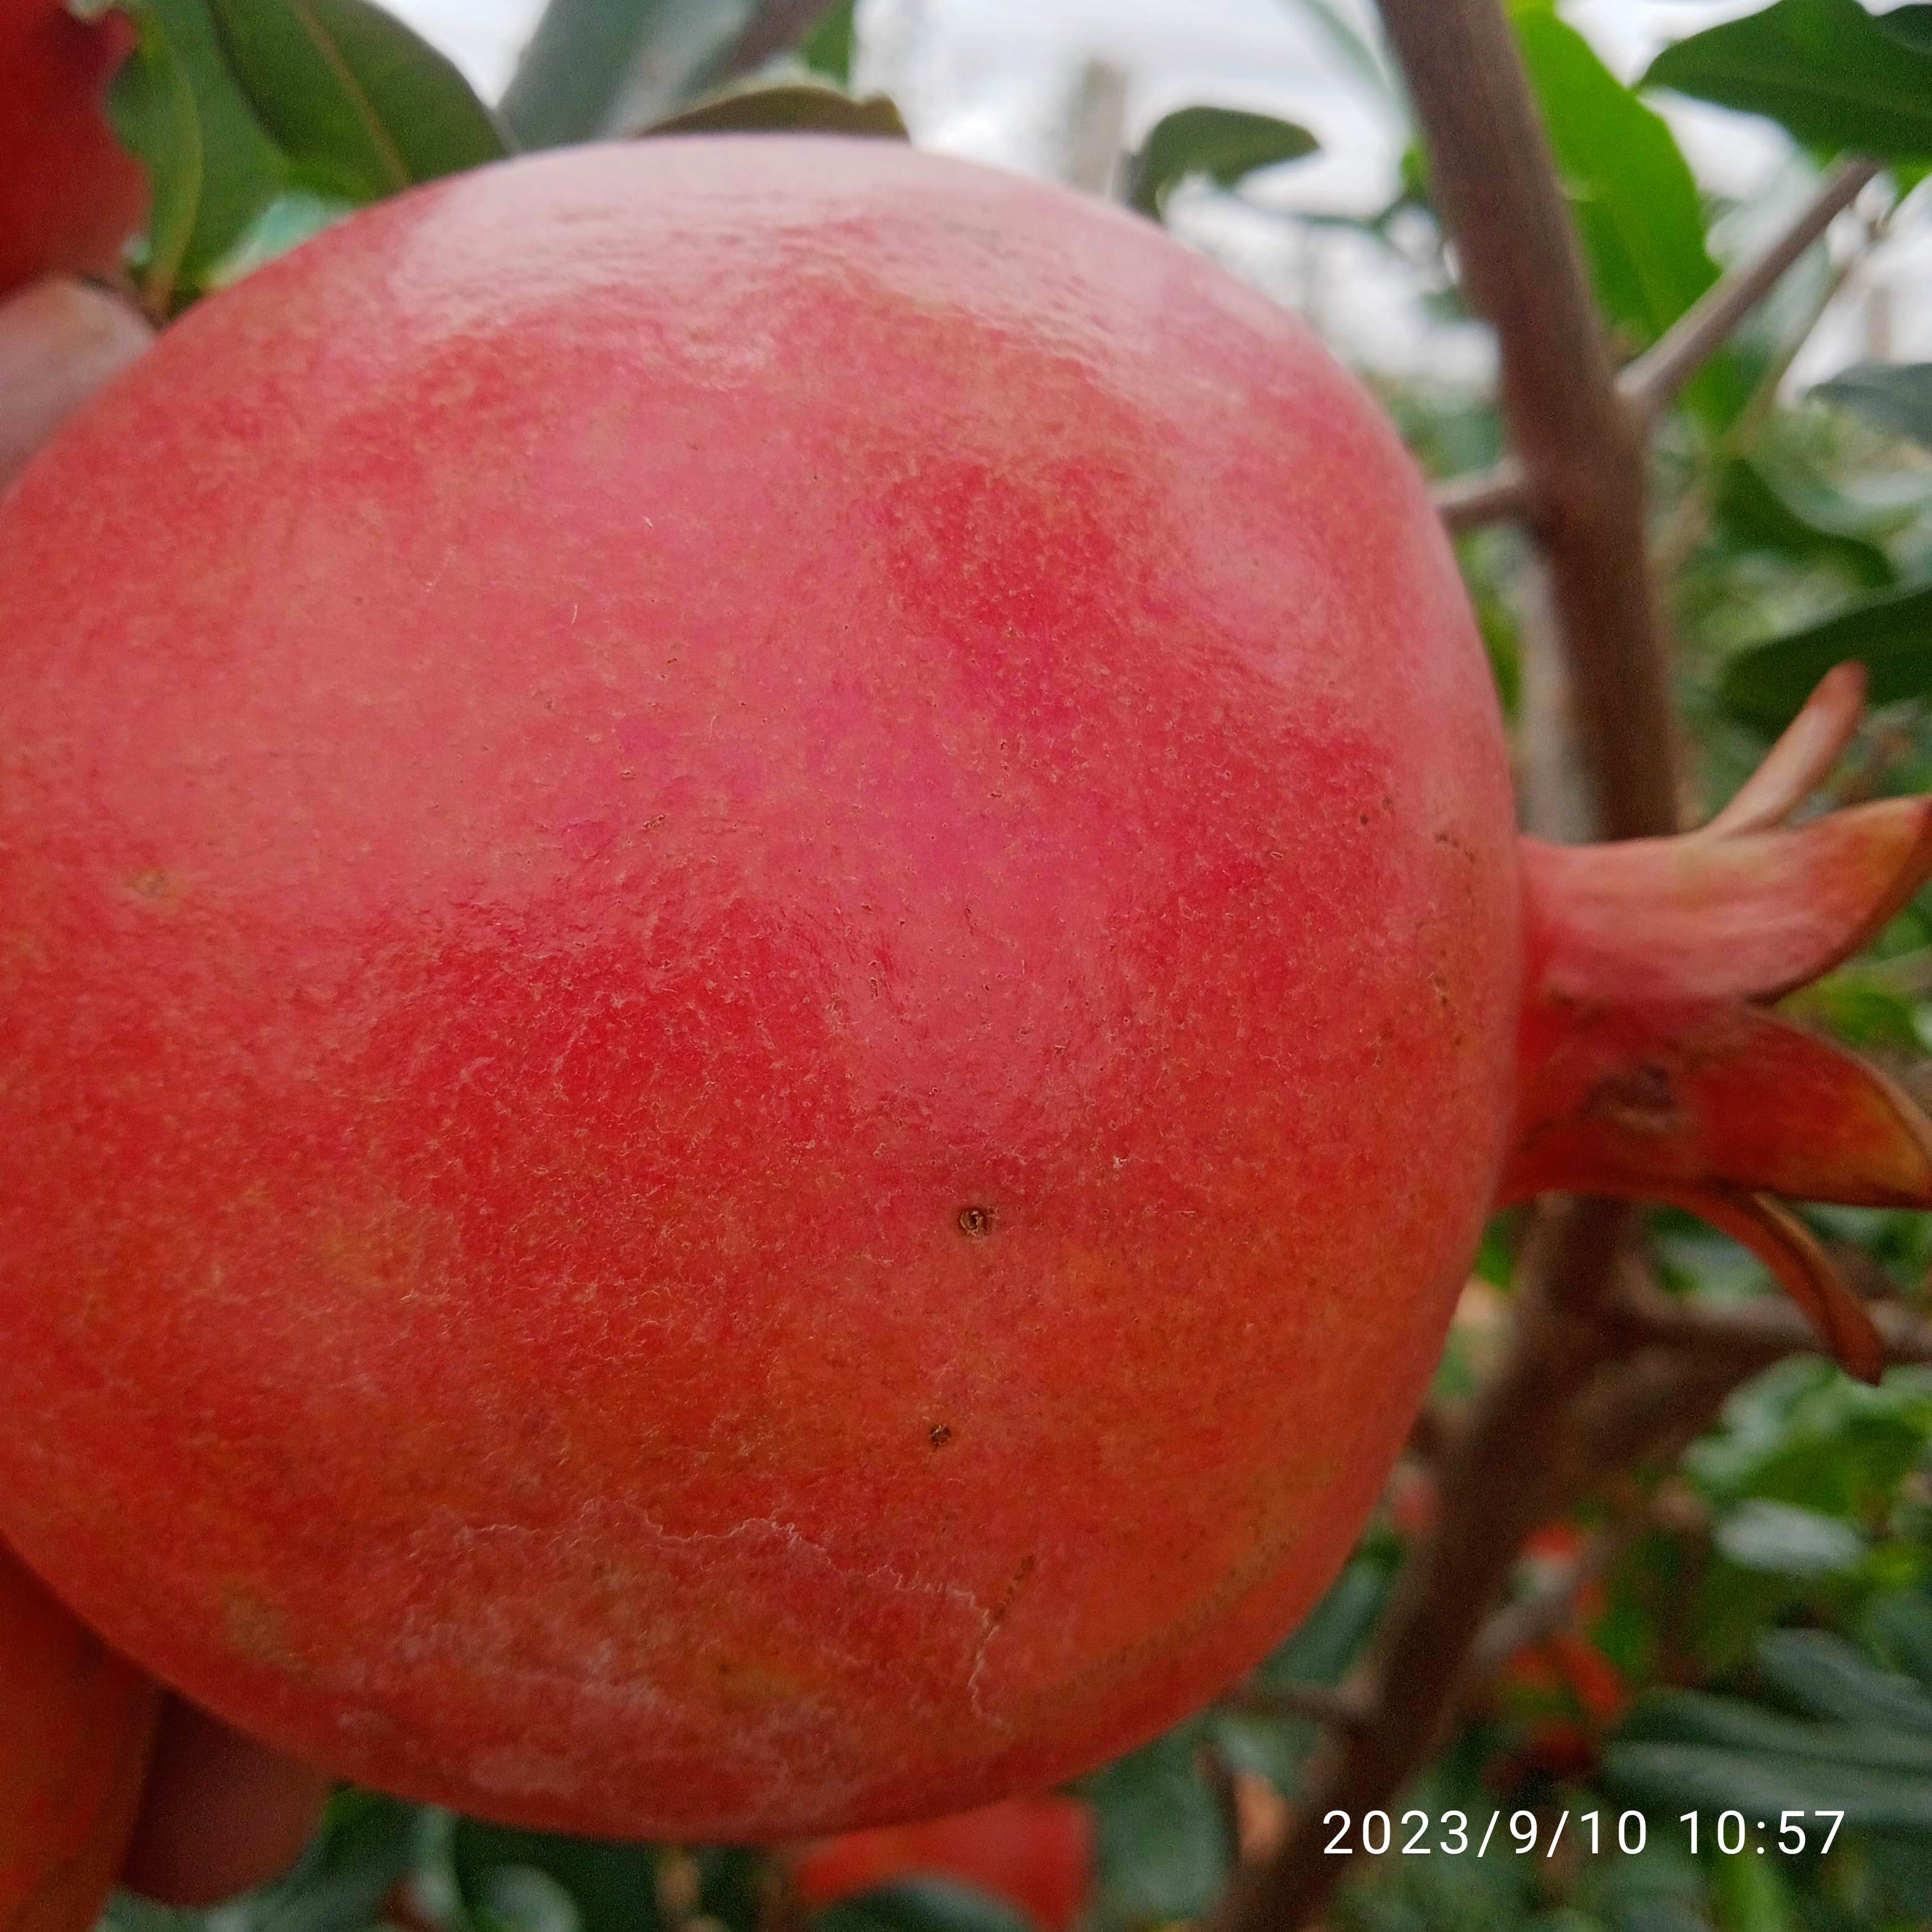
Label: Healthy